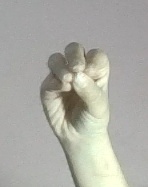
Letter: ha